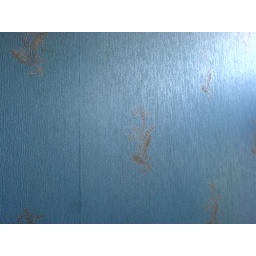
wall paper taken near the front door